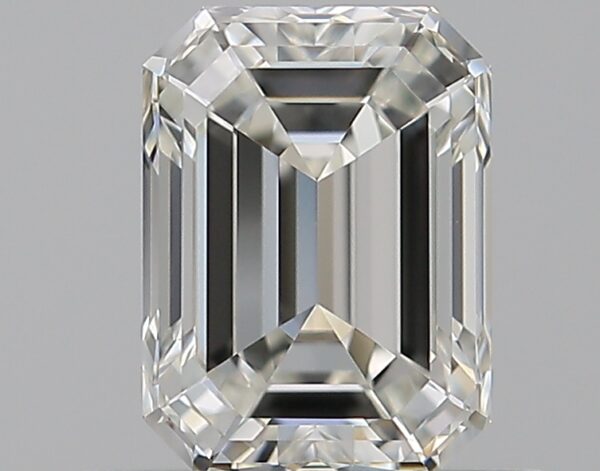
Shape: emerald
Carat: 0.74
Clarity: VVS2
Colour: I
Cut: EX
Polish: EX
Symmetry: EX
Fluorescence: N
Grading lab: GIA
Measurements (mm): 5.84 x 4.3 x 2.93